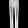
Label: Trouser